Bunak people

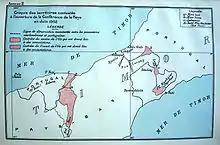
Map series referring to the PCA Award from 25 June 1914 belonging to the boundaries in the island of Timor.

In February 1911, following the 1904 Convention, Portugal tried to occupy Maucatar. However, in June, it faced a superior Dutch armed force from the Ambonese infantry, supported by European soldiers. On June 11, Portuguese troops occupied the territory of Lakmaras, but on July 18, Dutch and Javanese troops regained it. After the Dutch victory, the Portuguese then sought a peaceful agreement. They soon fell into trouble with a rebellion in the Manufahi District, which brought them to the negotiating table. On August 17, 1916, a treaty was signed in The Hague, which largely defined the borders between East and West Timor. On 21 November the agreed areas were exchanged. Noimuti, Maubisse, Tahakay and Taffliroe fell to the Netherlands, and Maucatar to Portugal, causing panic. Before the transfer to the Portuguese, 5,000 locals, mostly Bunaks, destroyed their fields and moved to West Timor. The population in Tamira Ailala would rather have stayed with Portugal, while in Tahakay the Dutch were welcomed.